Portugal in the Middle Ages

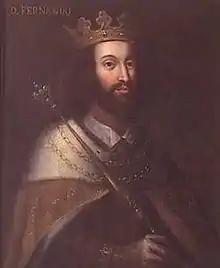
Ferdinand I of Portugal

Peter's particular fancy was the administration of justice, which he frequently did in person and with considerable cruelty. The first act of Peter I of Portugal, was to take vengeance on the murderers of Inês de Castro. Throughout his reign he strengthened the central government at the expense of the aristocracy and the Church, by a stern enforcement of law and order. In 1361, at the Cortes of Elvas, it was enacted that the privileges of the clergy should only be deemed valid insofar as they did not conflict with the royal prerogative. Peter maintained friendly relations with England, where in 1352 Edward III issued a proclamation in favour of Portuguese traders, and in 1353 the Portuguese envoy Afonso Martins Alho signed a covenant with the merchants of London, guaranteeing mutual good faith in all commercial dealings.